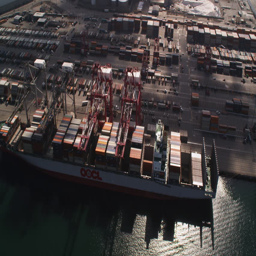
flying over shipping containers and loading cranes at a dock .